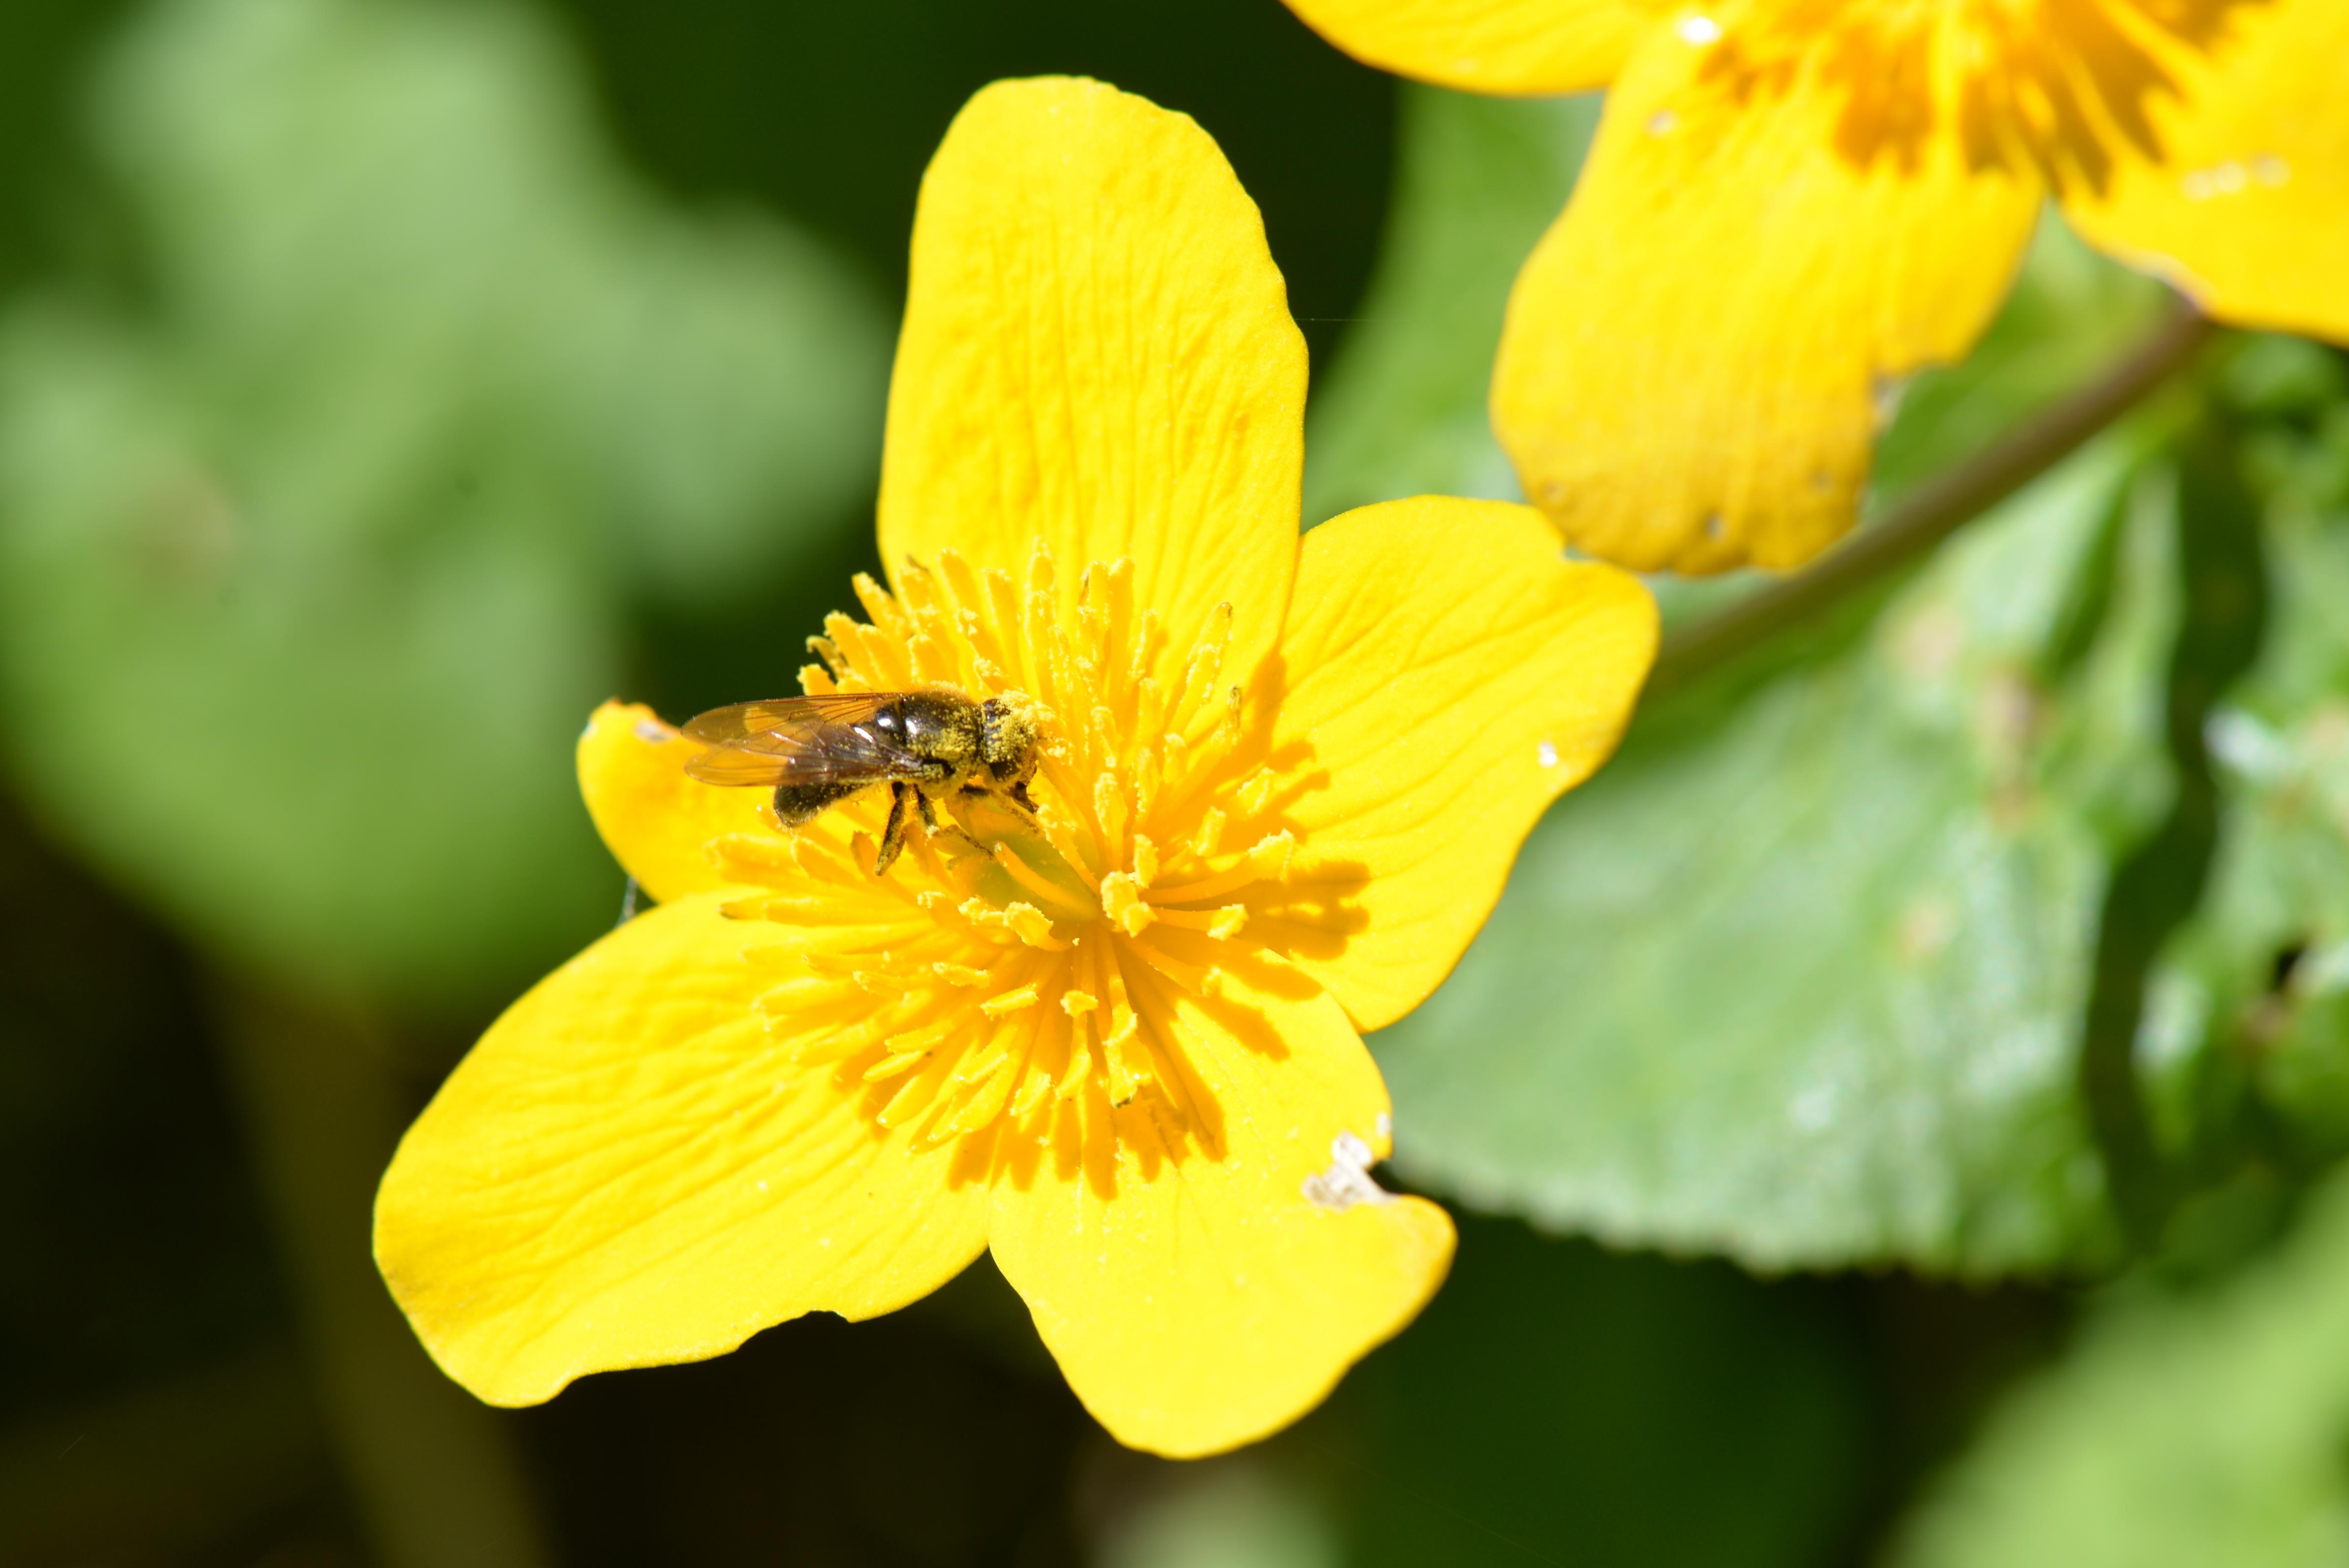
nature, blossom, plant, photography, leaf, flower, petal, pollen, insect, botany, yellow, flora, fauna, invertebrate, wildflower, close up, bee, collect, nectar, macro photography, flowering plant, caltha palustris, land plant